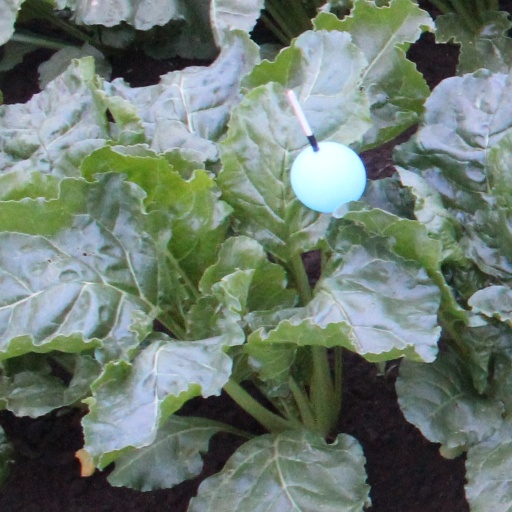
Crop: sugar beet